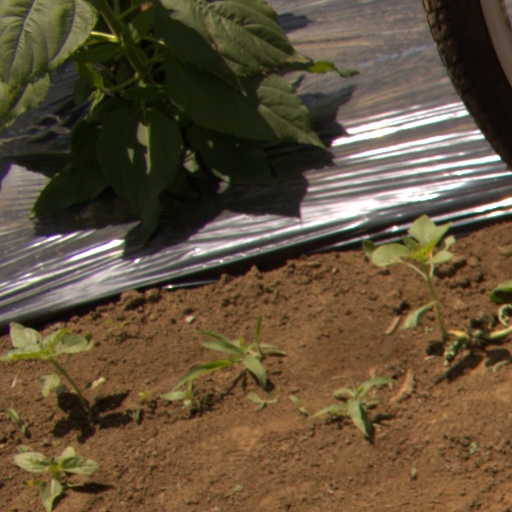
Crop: Jerusalem artichoke